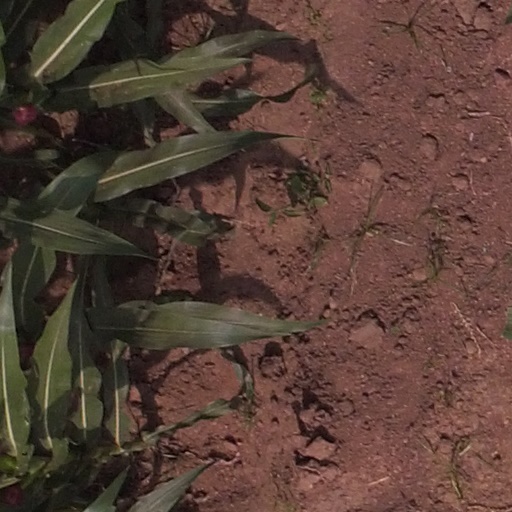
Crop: maize; corn